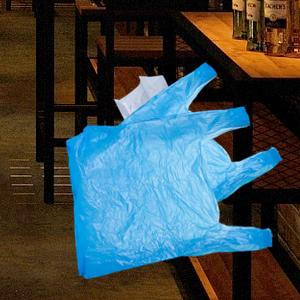
Label: plasticbags